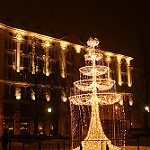
Label: buildings